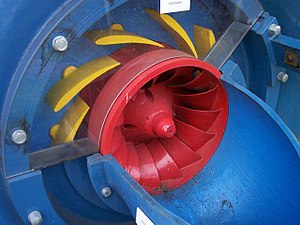
Francis-turbine / Teoretisk virkemåde
En Francis turbine er en vandturbine-type, som blev udviklet af James B. Francis. Det er en indvendig-flow reaktionsturbine, som kombinerer radiale og axiale flow koncepter.